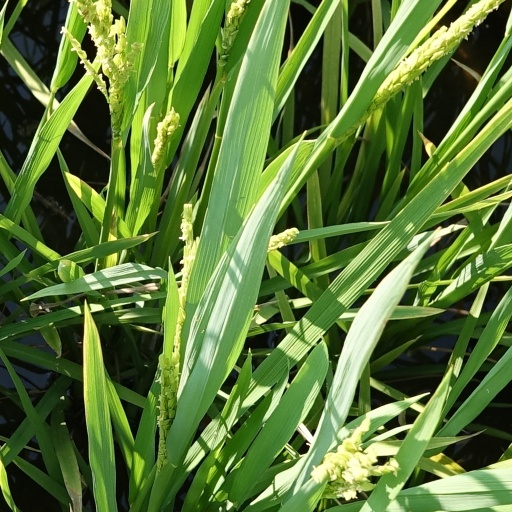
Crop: rice